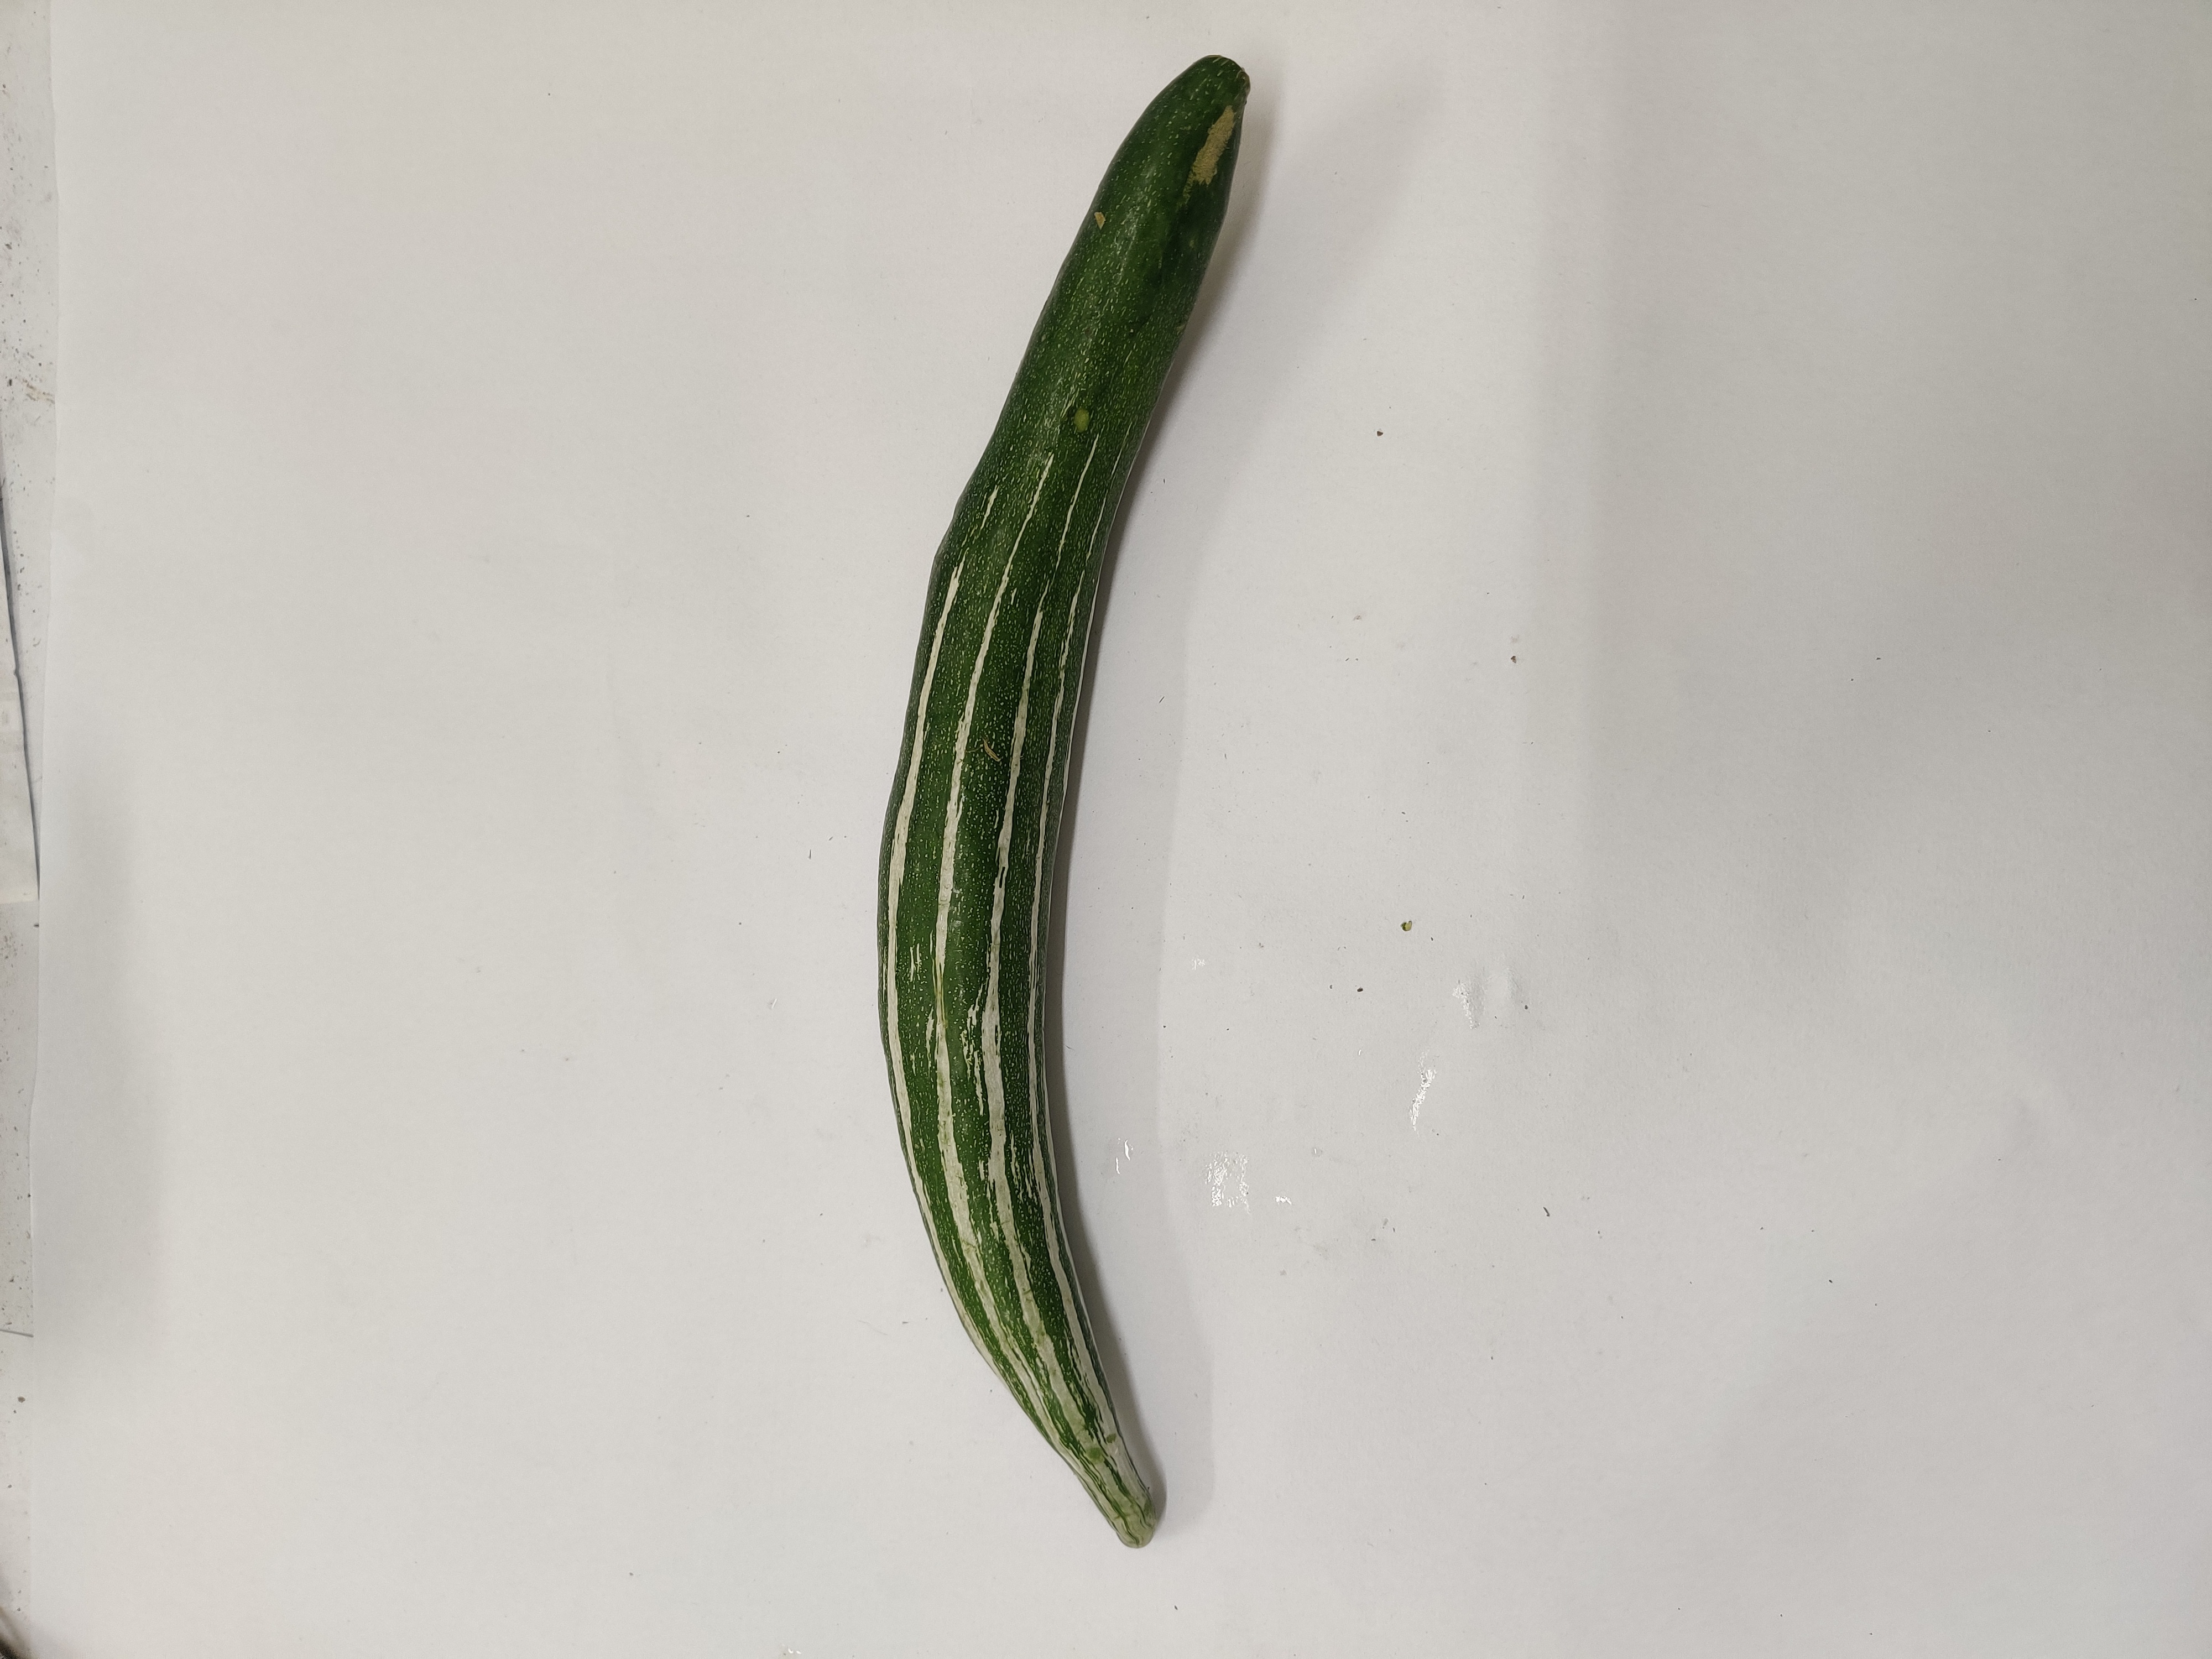
Crop: Snake Gourd
Condition: Fresh